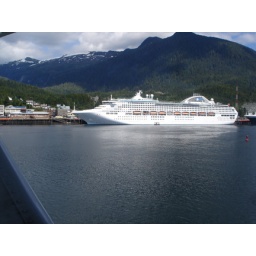
A view of our ship as we took off on our float plane excursion to Misty Fjord in Ketchikan Alaska